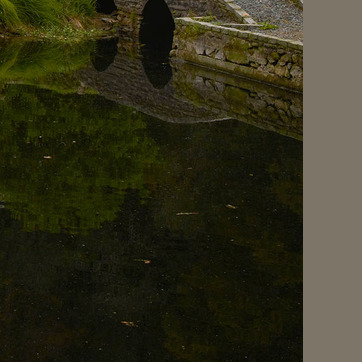
Material: water